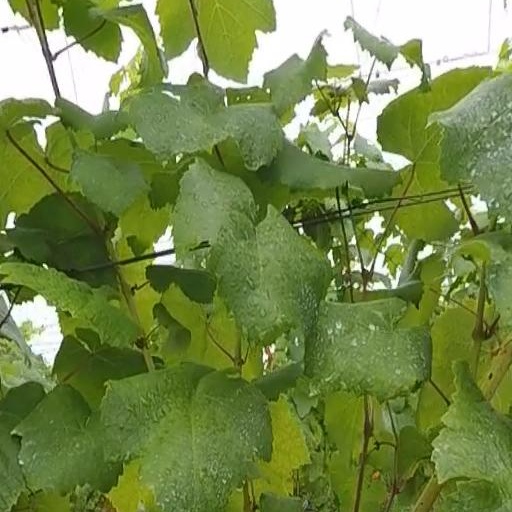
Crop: grape